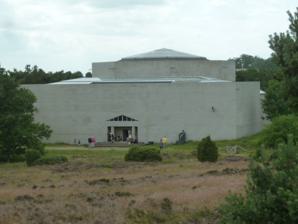
Building: Rudolph Tegner Museum
Country: Unknown
Year built: 1937
Rudolph Tegner Museum The building in the distance Established 1938 Location Dronningmølle , Denmark Coordinates 56°05′11″N 12°24′03″E / 56.0864°N 12.4008°E / 56.0864; 12.4008 Website www .rudolphtegner .dk The Rudolph Tegner Museum is set in the middle of a protected area  just south of Dronningmølle on Zealand 's north coast, some 50 km north of Copenhagen , Denmark . The museum is dedicated to the oeuvre of the sculptor Rudolph Tegner (1873–1950). The museum exhibits some 250 of Tegner's sculptures as well as models in plaster, clay, bronze and marble. The surrounding terrain features 14 of his statues. History Rudolph Tegner acquired the central portion of the area in 1916. He initially mounted the group sculpture King Oedipus and Antigone and later, in 1924, followed the group sculpture The Enigma of Lone and then several others. The museum building was built to Tegner's own design with the assistance of the architect Mogens Lassen (1901–1987). Construction began in 1937 and it was inaugurated in 1938. A renovation was completed in 2003. Architecture Peeking through the entrance to the museum The museum is built in concrete to an unusual bunker -like Modernist design. The building needed large dimensions to embrace Tegner's works many of which are of very large proportions. The core of the museum is a large octagonal gallery with ceilings 11 metres high. The original intention was to build lower galleries on all of its sides but for economic reasons only two of these galleries were built, leaving three out of eight of the core sides unbound. The museum has been built without picture windows to avoid distracting the visitor with views of the scenic surroundings. Except for a small window in the gable, all natural light comes from skylights. Concrete as a material was chosen for reasons of fire safety. The difference in scale between the entrance section and the main gallery is designed to create an overwhelming experience for those entering the museum and to enhance its character of a treasury. The façade bears reference to Antique architecture. Sculpture park Sculpture park with the museum building in the background The Rudolph Tegner Museum and Statue Park is run and is owned by a private grant  founded by Rudolph and Elna Tegner. The site which Tegner later ceded to the Danish State originally covered some 17 hectares of land in the core of an area known as Rusland, the Danish name for Russia . It consists of undulating heath with scattered trees and juniper vegetation. See also List of single-artist museums References